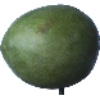
Label: mango